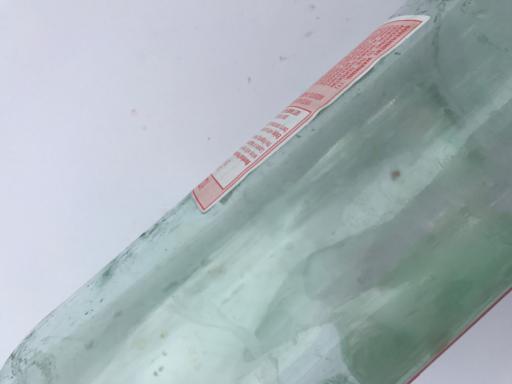
Waste category: glass